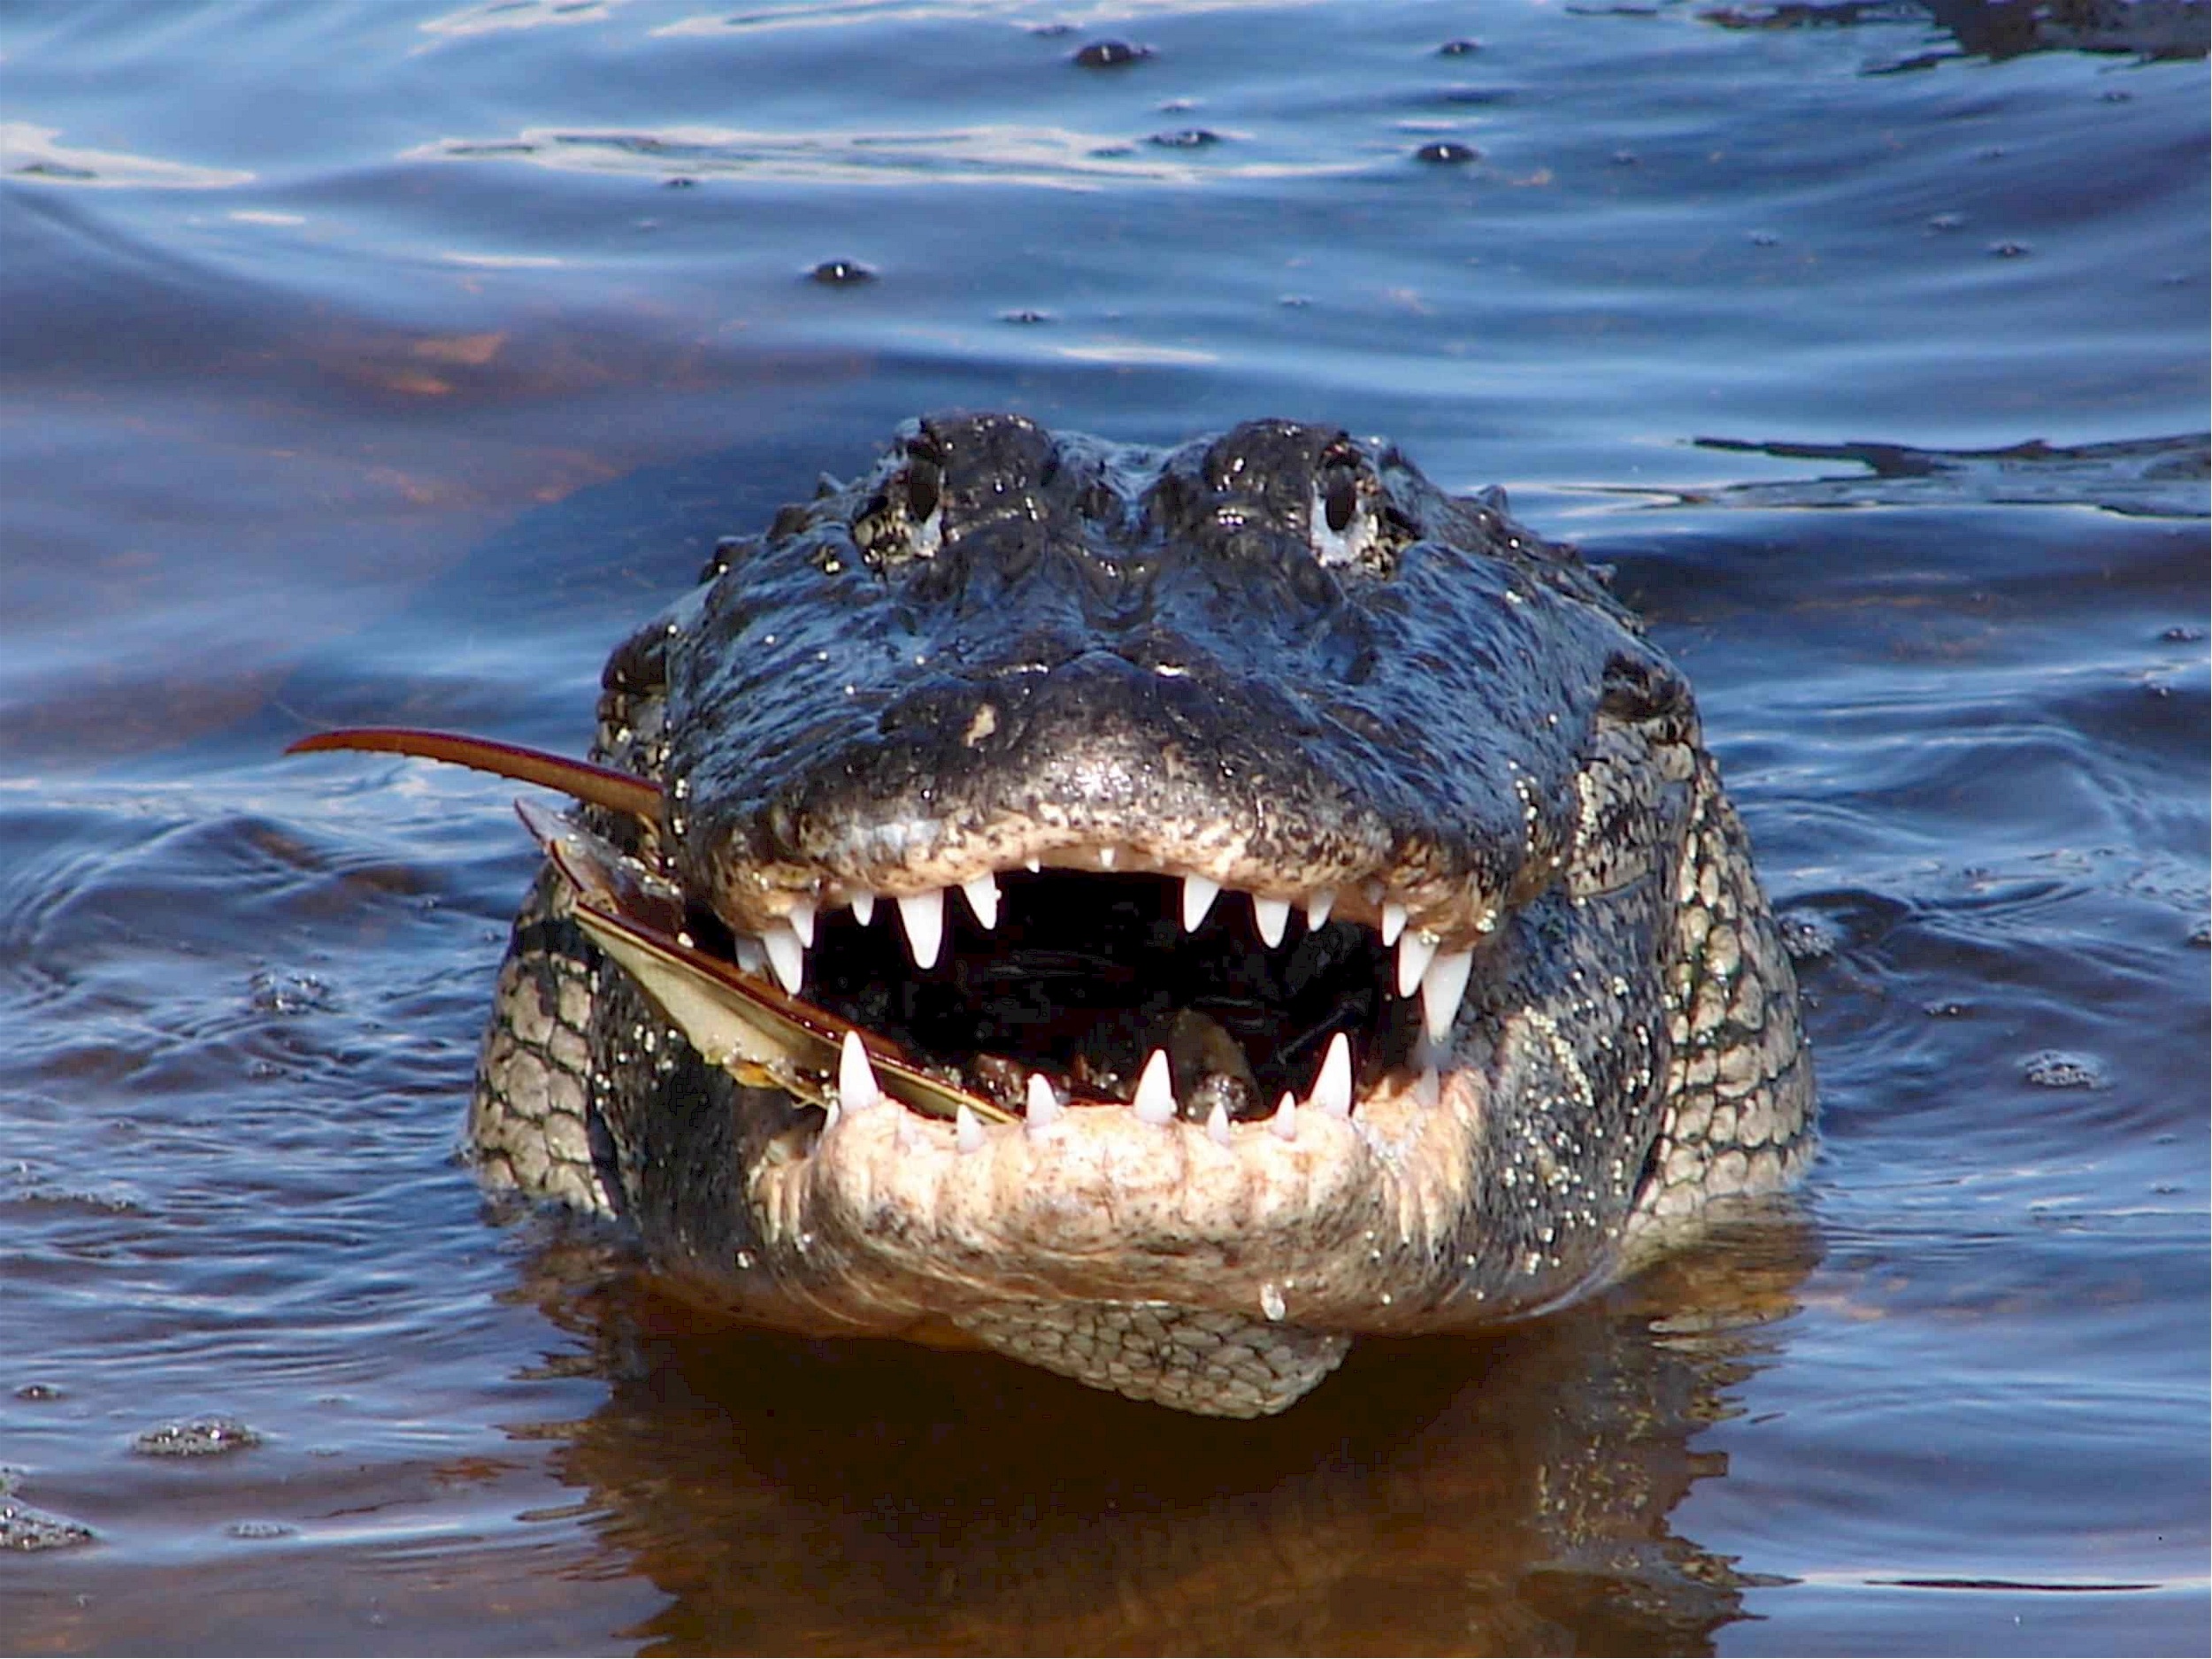
water, nature, swamp, leather, lake, wildlife, swim, food, predator, reptile, fauna, mouth, crocodile, close up, alligator, outdoors, vertebrate, scales, carnivore, jaws, crocodilia, mississippiensis, american alligator, marine biology, nile crocodile